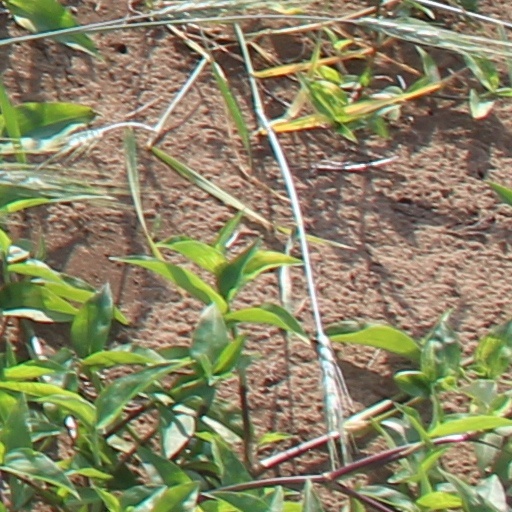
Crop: wheat